Aarhus Symposium

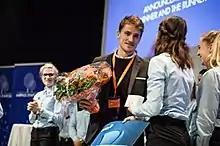
Oskar Harmsen, winner of the Aarhus Symposium Award 2015, rewarded on stage at Aarhus Symposium 2015.

The most extraordinary essay contribution in Aarhus Symposium Challenge will be rewarded the Aarhus Symposium Award on stage at the very end of Aarhus Symposium. Prior winners of the Aarhus Symposium Award are: